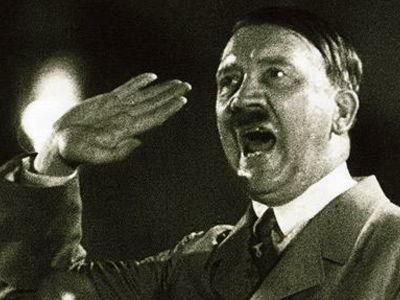
回答: 「先生、隣がユダヤ人なんで席変えてもいいですか」